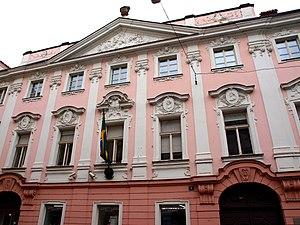
Le palais Neuberg est un palais baroque situé dans la Nouvelle Ville de Prague. Le palais est actuellement le siège de l'ambassade du Brésil. Il est protégé en tant que monument culturel de la République tchèque.